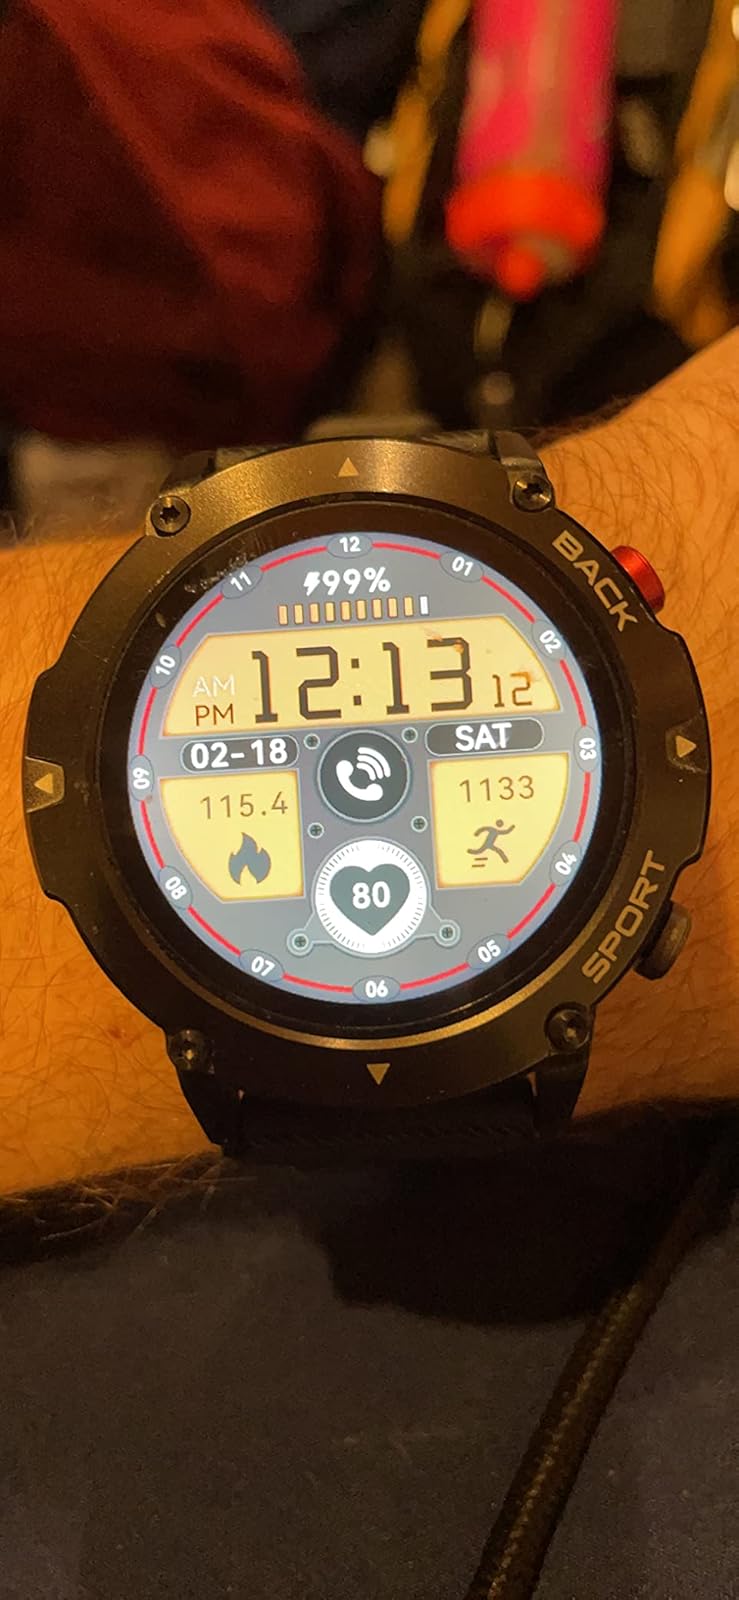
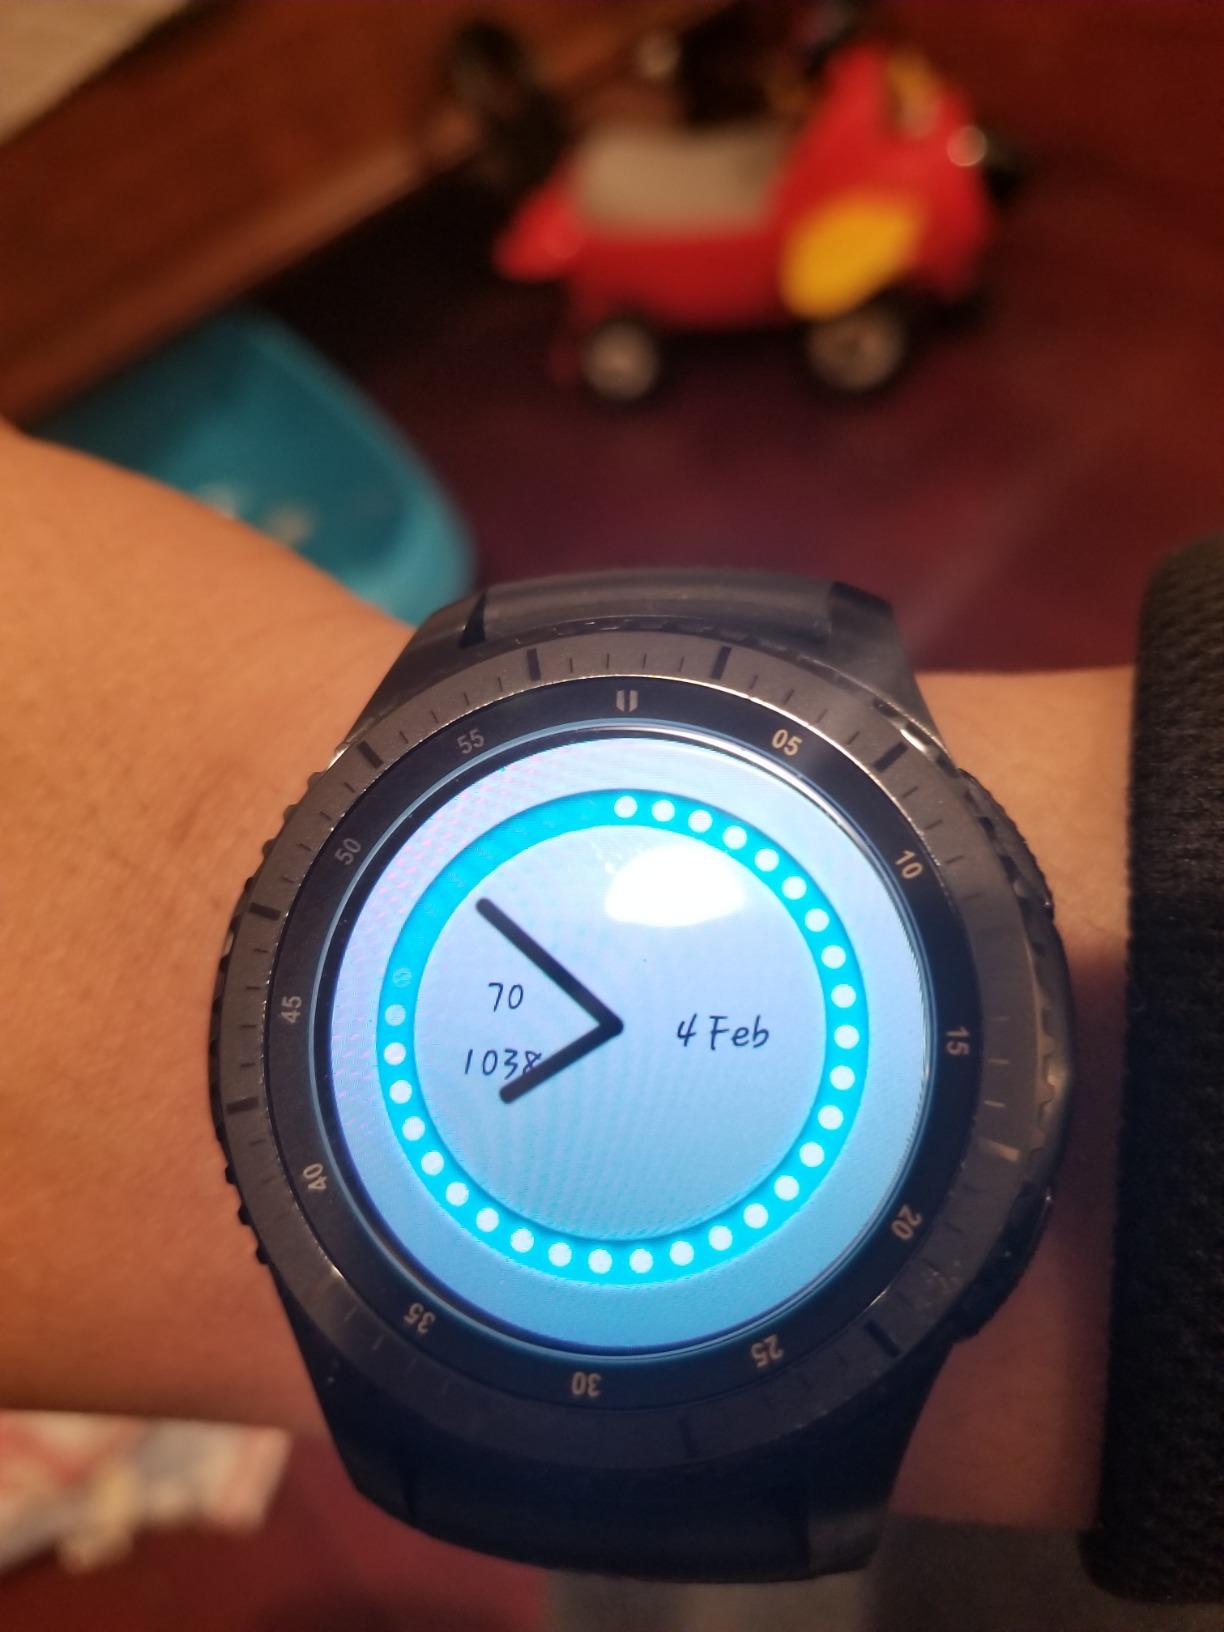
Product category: smartwatch
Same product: no